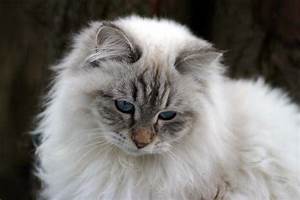
Label: gatto